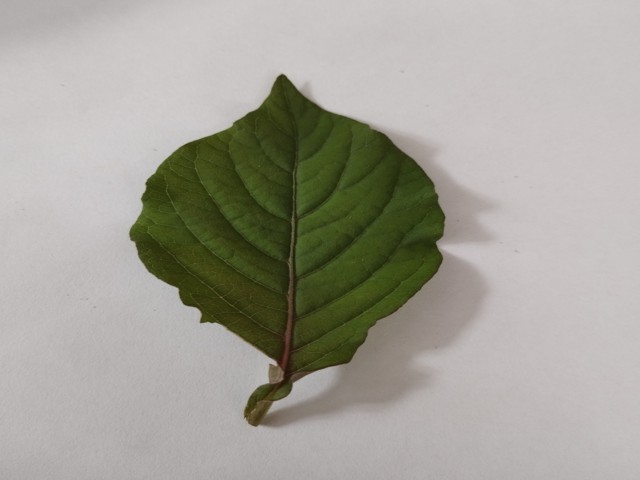
Plant: apang